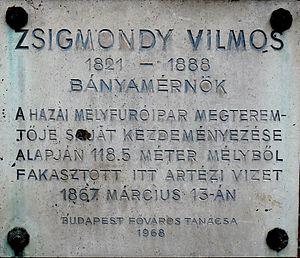
Plaque commémorative à M. Vilmos Zsigmondy (1821-1888), ingénieur civil des Mines, propagateur et pratiquant des forages de puits artésiens en Hongrie. (Île Marguerite, Jardin japonais, Budapest, 13e arr.). Magyar: Zsigmondy Vilmos (1821-1888) bányamérnök, a magyar artézi kutak fúrásának kialakítója és elterjesztőjének emléktáblája. (Budapest, XIII. ker. Margit-sziget, Japán kert.)
Vilmos Zsigmondy, parfois Guillaume Zsigmondy en français, est un ingénieur des mines hongrois, membre de l'Académie hongroise des sciences.